Timeline of United States discoveries

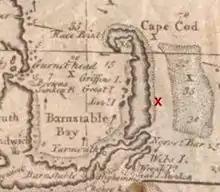
Location of "Whydah Gally" which sank in 1717, near Cape Cod. The red X marks the spot.

Lucy is the common name of AL 288–1, several hundred pieces of bone representing about 40% of the skeleton of an individual Australopithecus afarensis. Lucy is reckoned to have lived 3.2 million years ago. This hominid was significant as the skeleton shows evidence of small skull capacity akin to that of non-human apes and of bipedal upright walk akin to that of humans, providing further evidence that bipedalism preceded increase in brain size in human evolution. While working in collaboration with a joint French-British-American team, Lucy was discovered in Hadar, Ethiopia on November 24, 1974, when American paleoanthropologist Donald Johanson, coaxed away from his paperwork by graduate student Tom Gray for a spur-of-the-moment survey, caught the glint of a white fossilized bone out of the corner of his eye, and recognized it as hominid. Later described as the first known member of "Australopithecus afarensis". Dr. Johanson's girlfriend suggested she be named "Lucy" after the Beatles' song "Lucy in the Sky with Diamonds" which was played repeatedly during the night of the discovery.